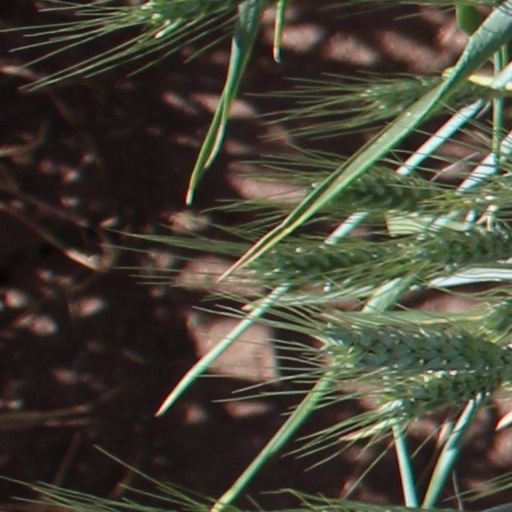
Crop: wheat